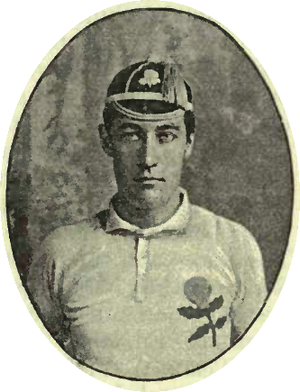
La liste des joueurs sélectionnés en équipe d'Angleterre de rugby à XV comprend 1 413 joueurs au 23 février 2020, le dernier étant Ben Earl retenu pour la première fois en équipe nationale le 8 février 2020 contre l'Écosse. Le premier Anglais sélectionné est John Bentley le dimanche 27 mars 1871 contre l'Écosse. L'ordre établi prend en compte la date de la première sélection, puis la qualité de titulaire ou remplaçant et enfin l'ordre alphabétique.
Frederick Hodgson Rudd Alderson, né le 27 juin 1867 à Hartford dans le Cheshire et mort le 18 février 1925 à Hartlepool, est un joueur de rugby à XV anglais évoluant au poste de trois-quart pour l'équipe d'Angleterre. Il joue à six reprises en sélection nationale et participe au tournoi britannique 1892 remporté par l'Angleterre avec la Triple Couronne.